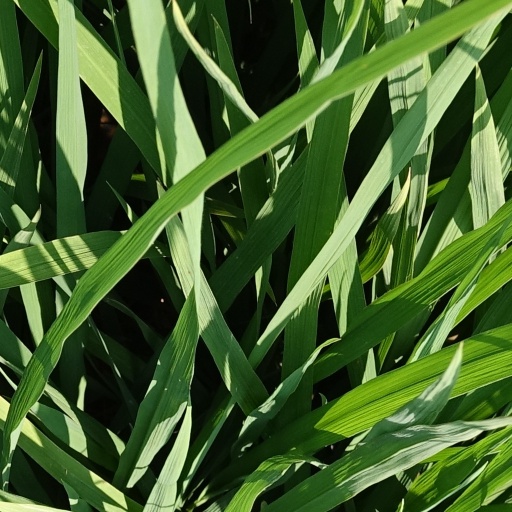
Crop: rice